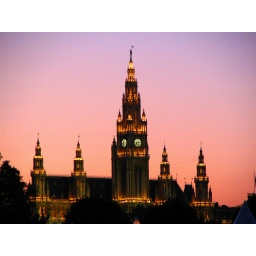
The clock tower and the spires of the City Hall in Vienna seen from the Heldenplatz.